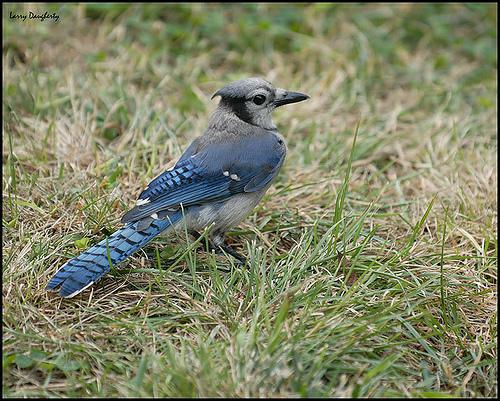
A photo of a blue jay